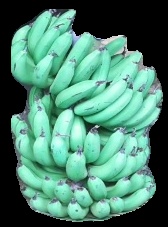
Variety: pachbale
Grade: grade1